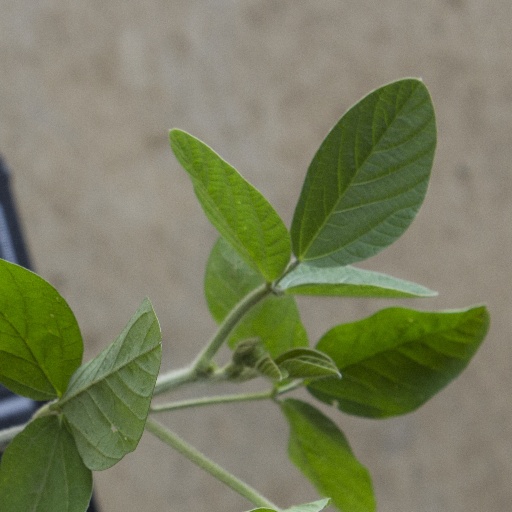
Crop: soybean